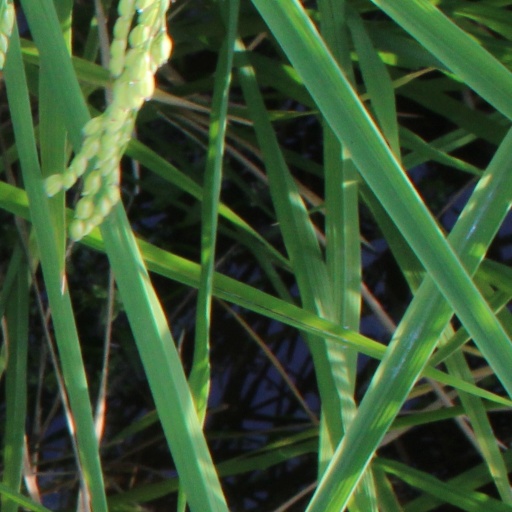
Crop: rice